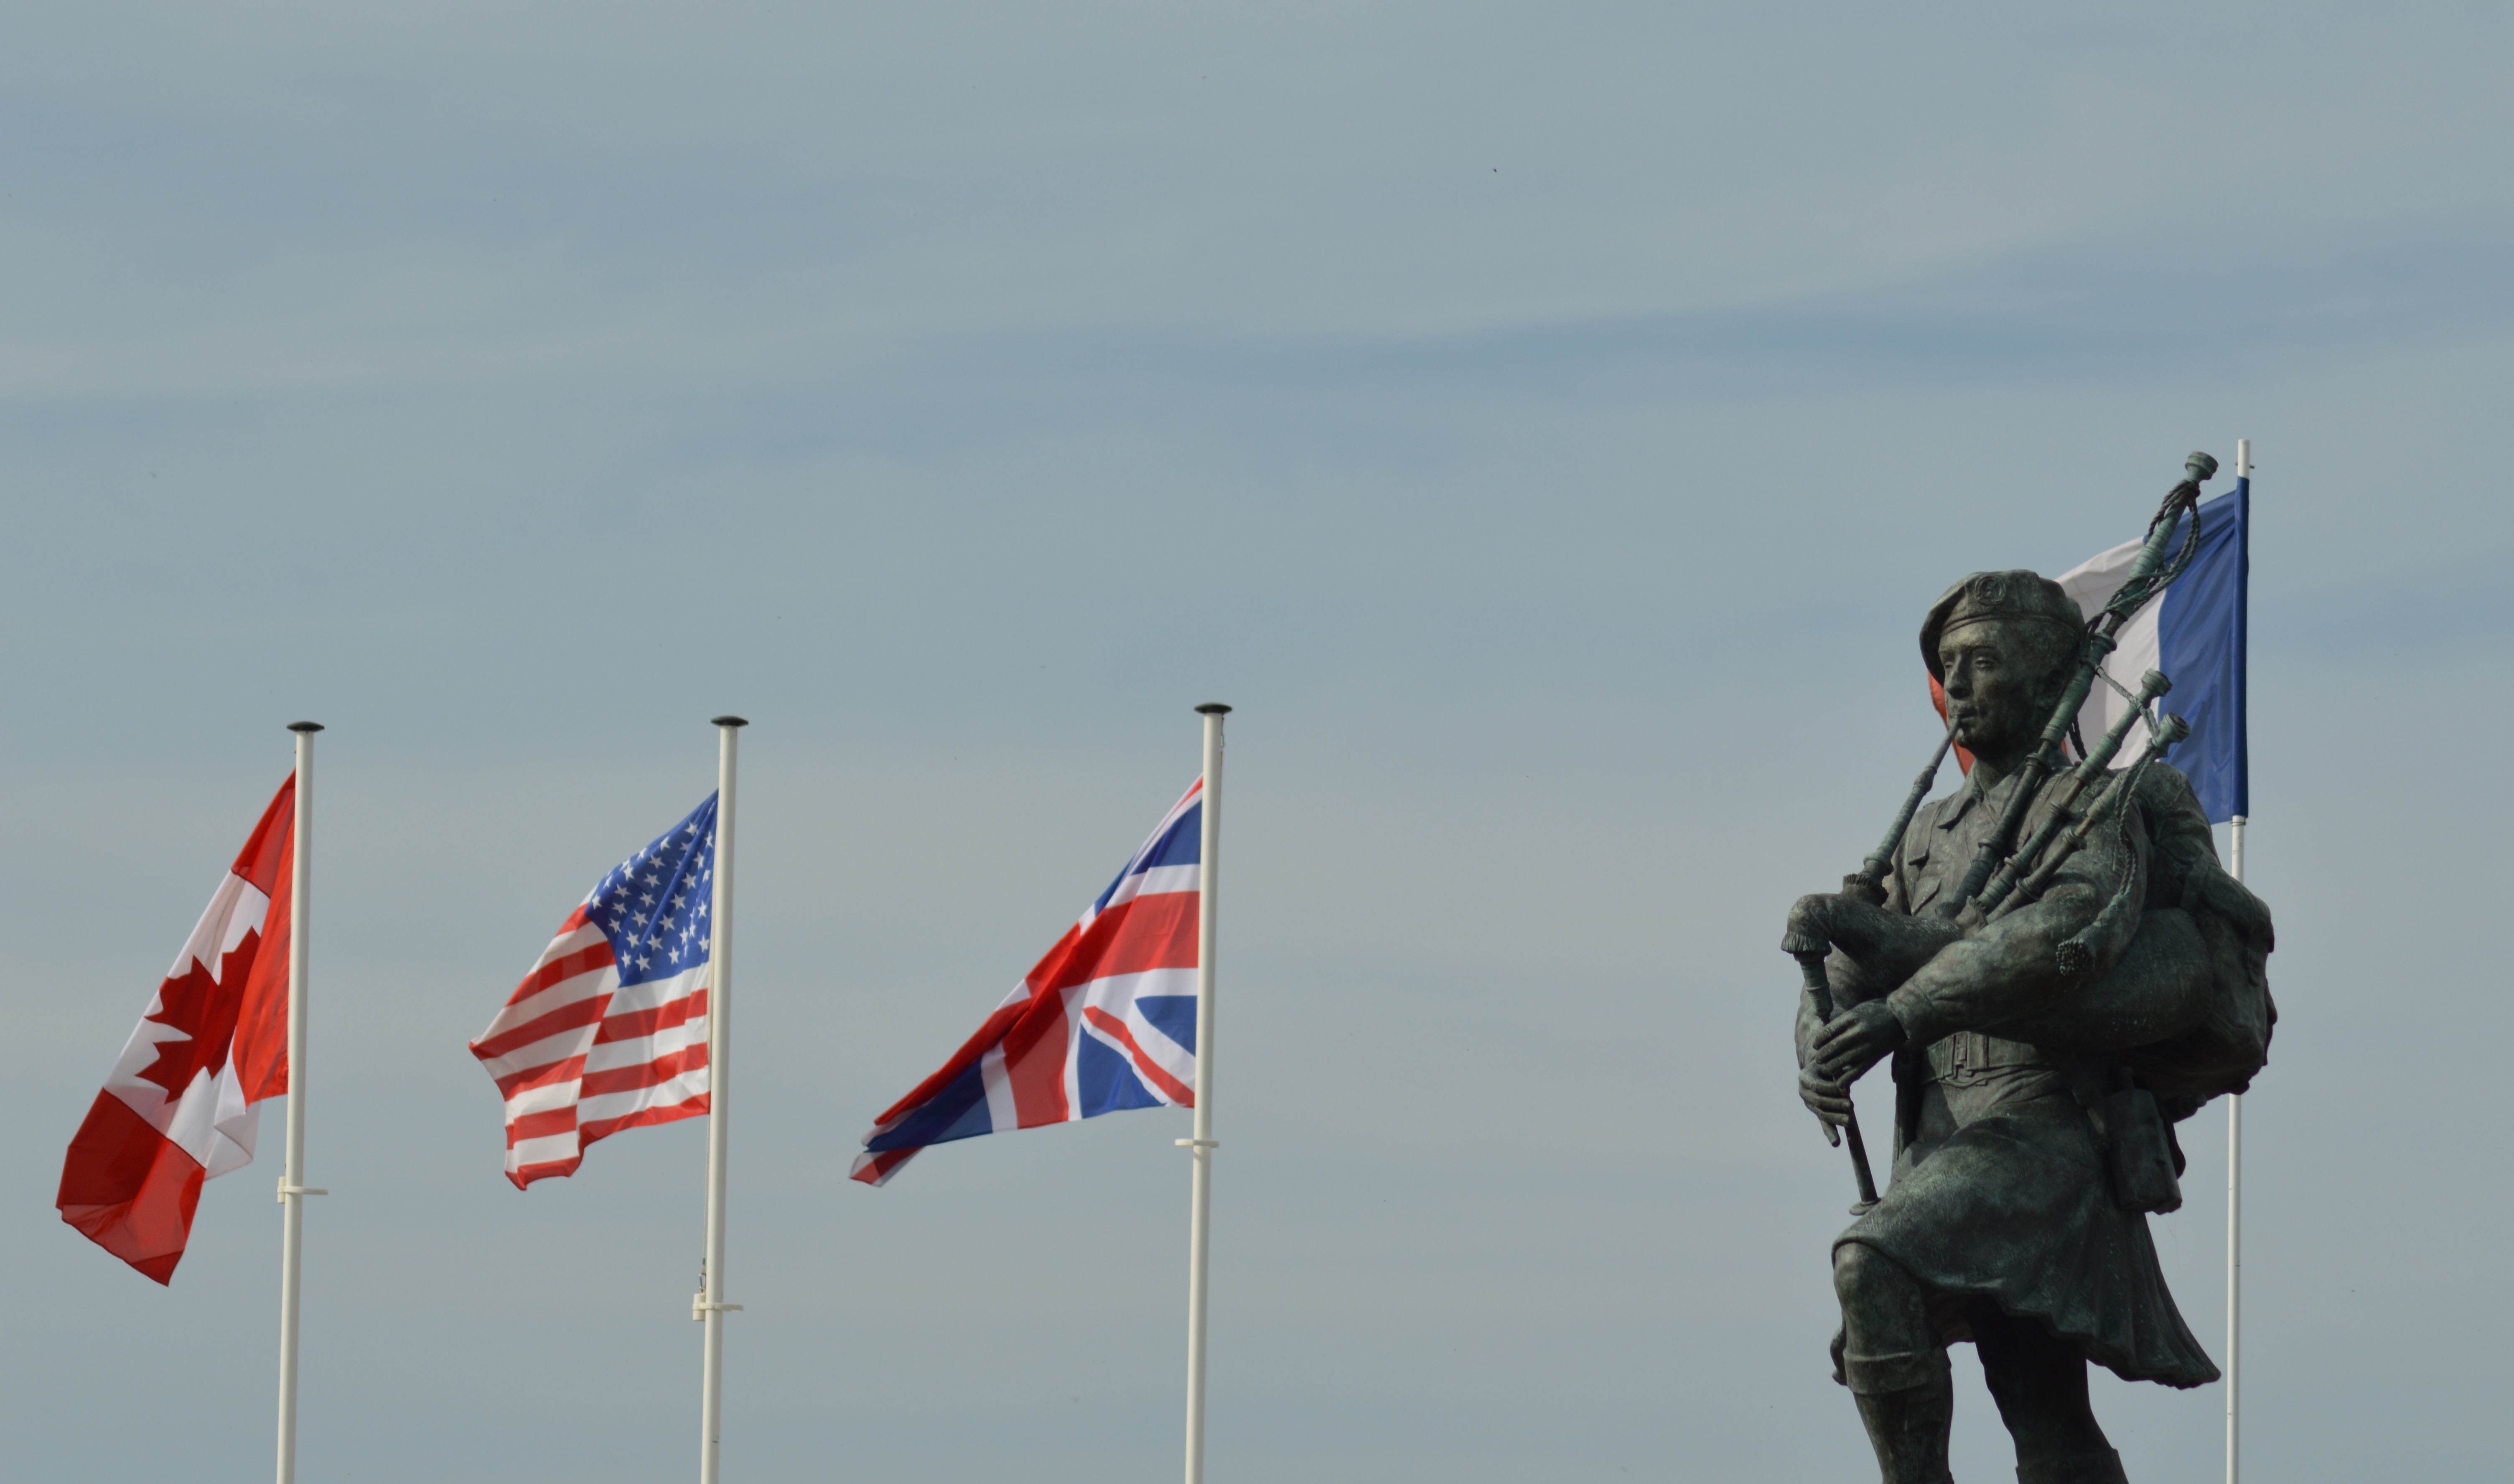
monument, military, statue, flag, sculpture, tribute, war, bronze, normandy, soldiers, landing, commemoration, combat, second world war, atmosphere of earth